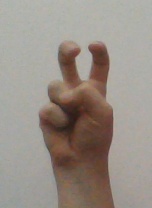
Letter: toot